Biltmore Forest School

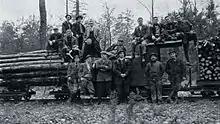
Students inspecting a forest rail line, Darmstadt, Germany, circa 1912

In 1908, Schenck had a heated disagreement with Vanderbilt who wanted to sell off part of the estates' forests to ease his financial crisis. In addition, Vanderbilt disagreed with some of Schenck's strategies to raise money for the estate. In 1909, Schenck quarreled with Charles Beadle, head of Biltmore Estate's nurseries, resulting in a criminal charge for assault. Vanderbilt asked Schenck to resign in April 1909, with Schenck working to the end of his contract in November 1909.